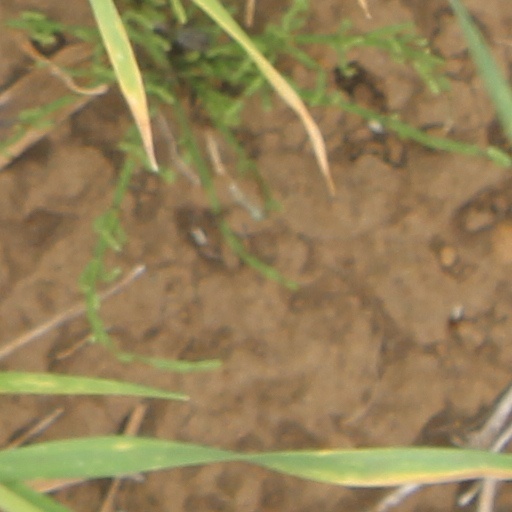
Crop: wheat